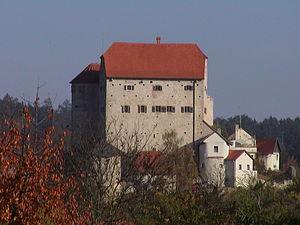
Wolfsegg est une commune de Bavière, située dans l'arrondissement de Ratisbonne, dans le district du Haut-Palatinat.